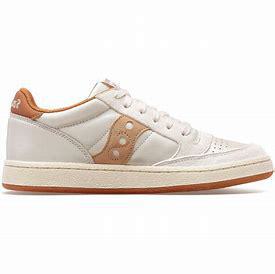
Brand: Saucony
Model: Jazz Court